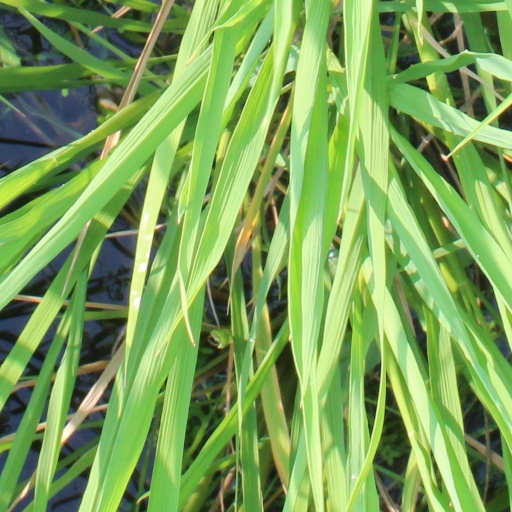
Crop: rice